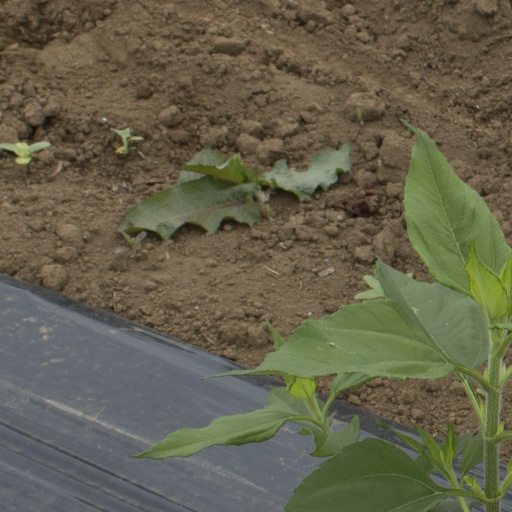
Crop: Jerusalem artichoke